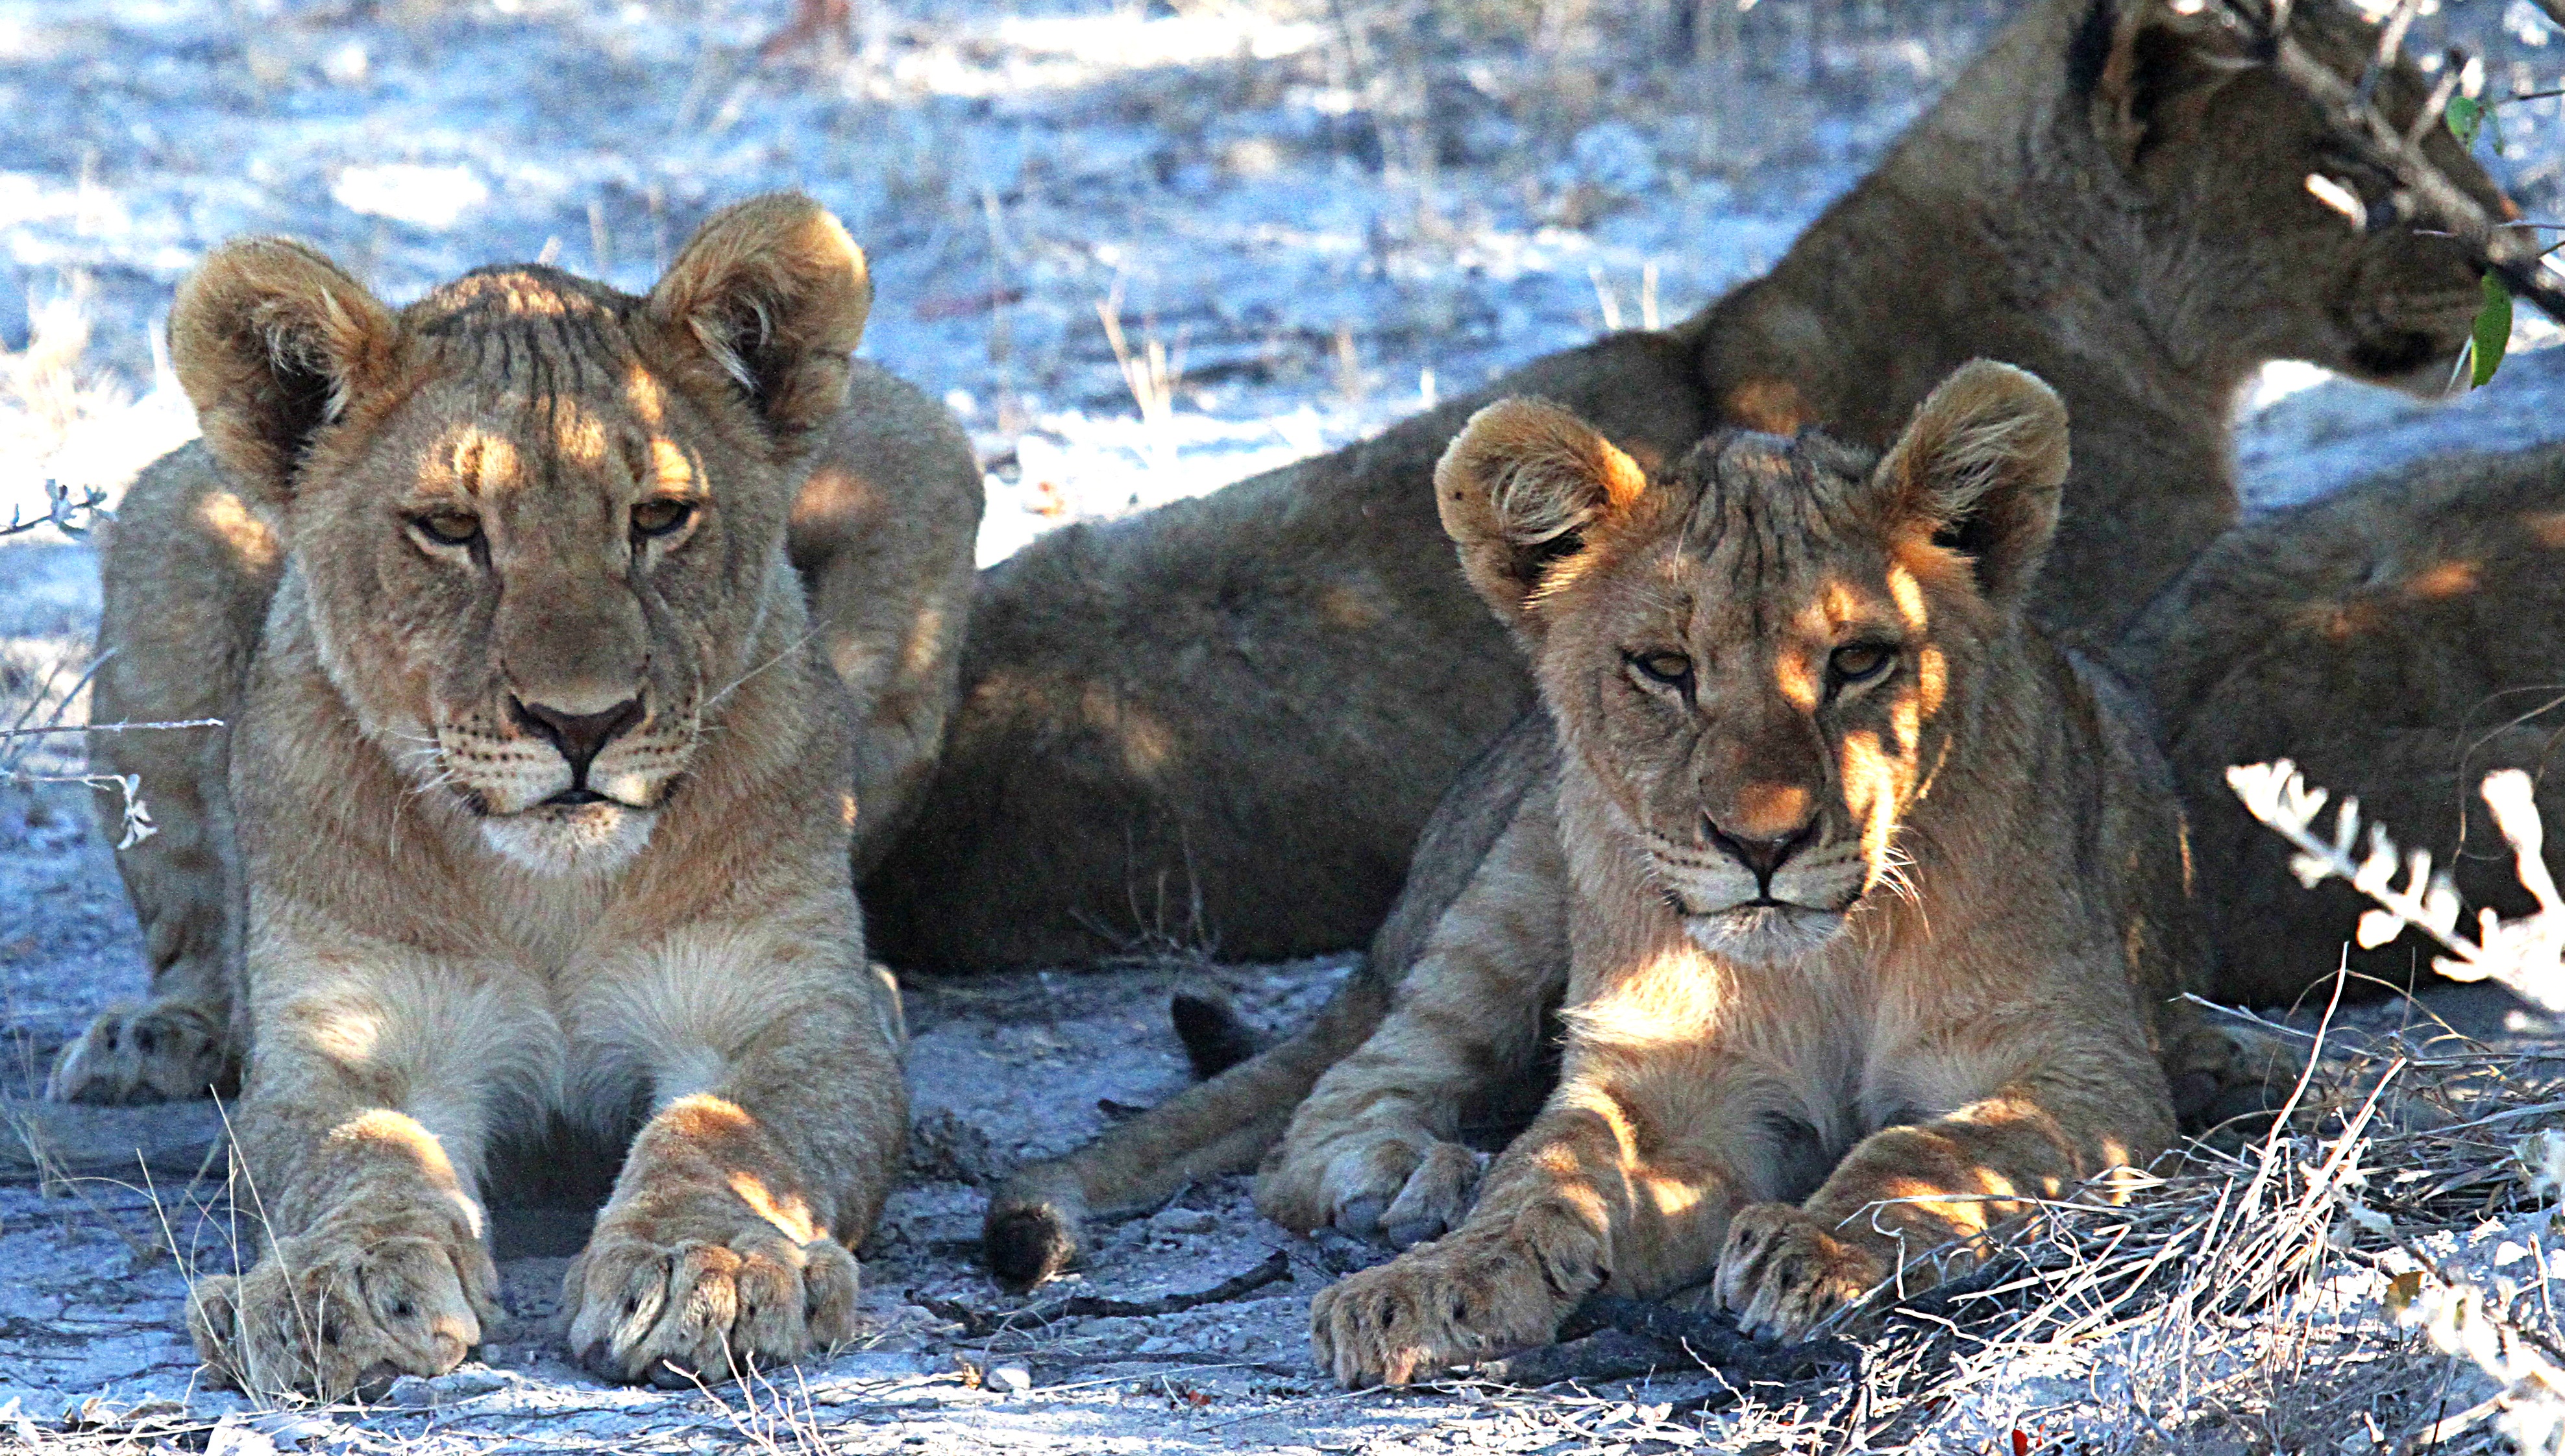
wildlife, africa, mammal, fauna, lion, vertebrate, safari, pack, puma, namibia, etosha, big cats, cat like mammal